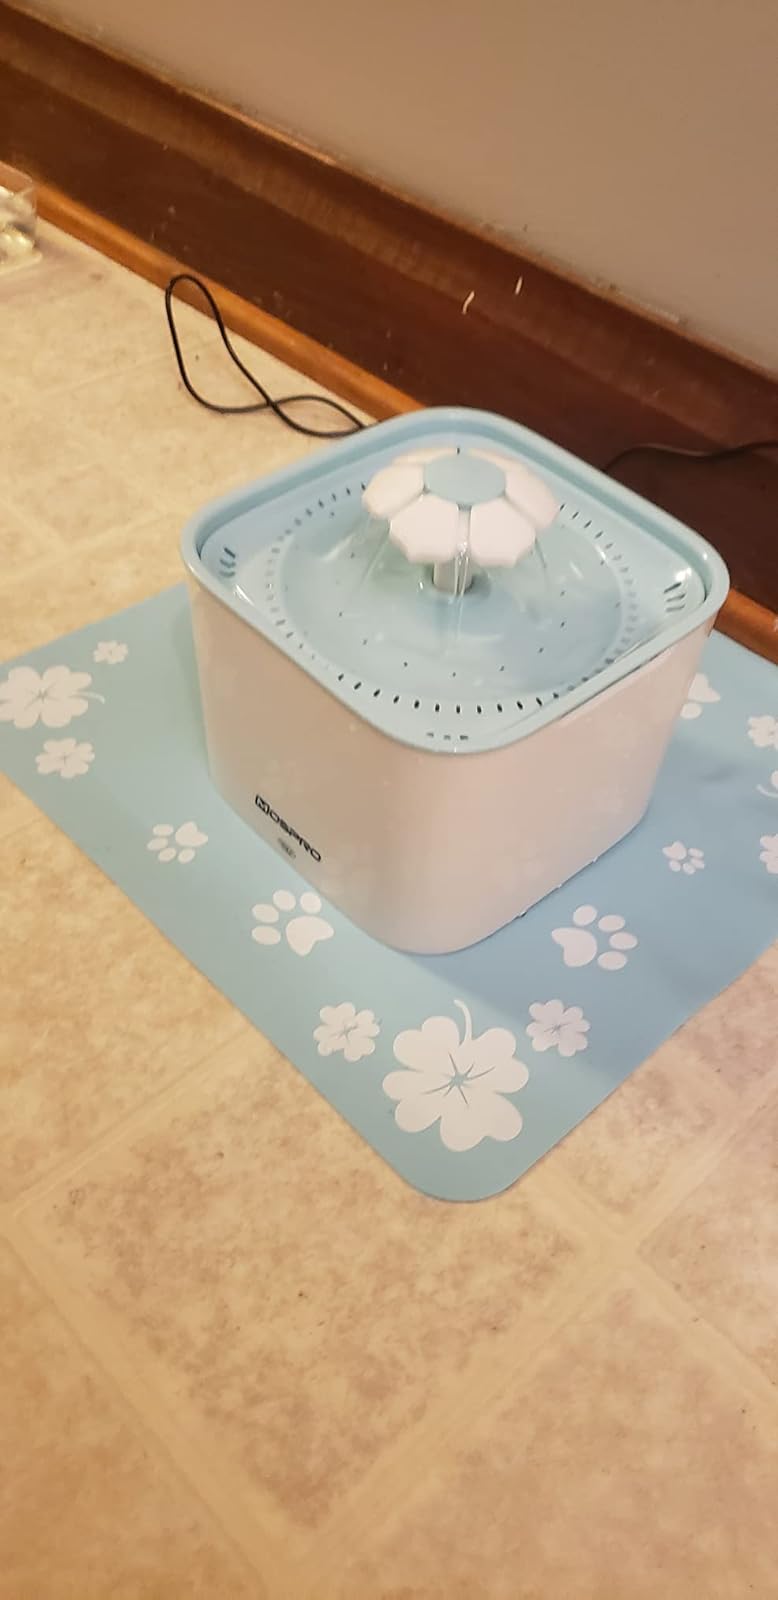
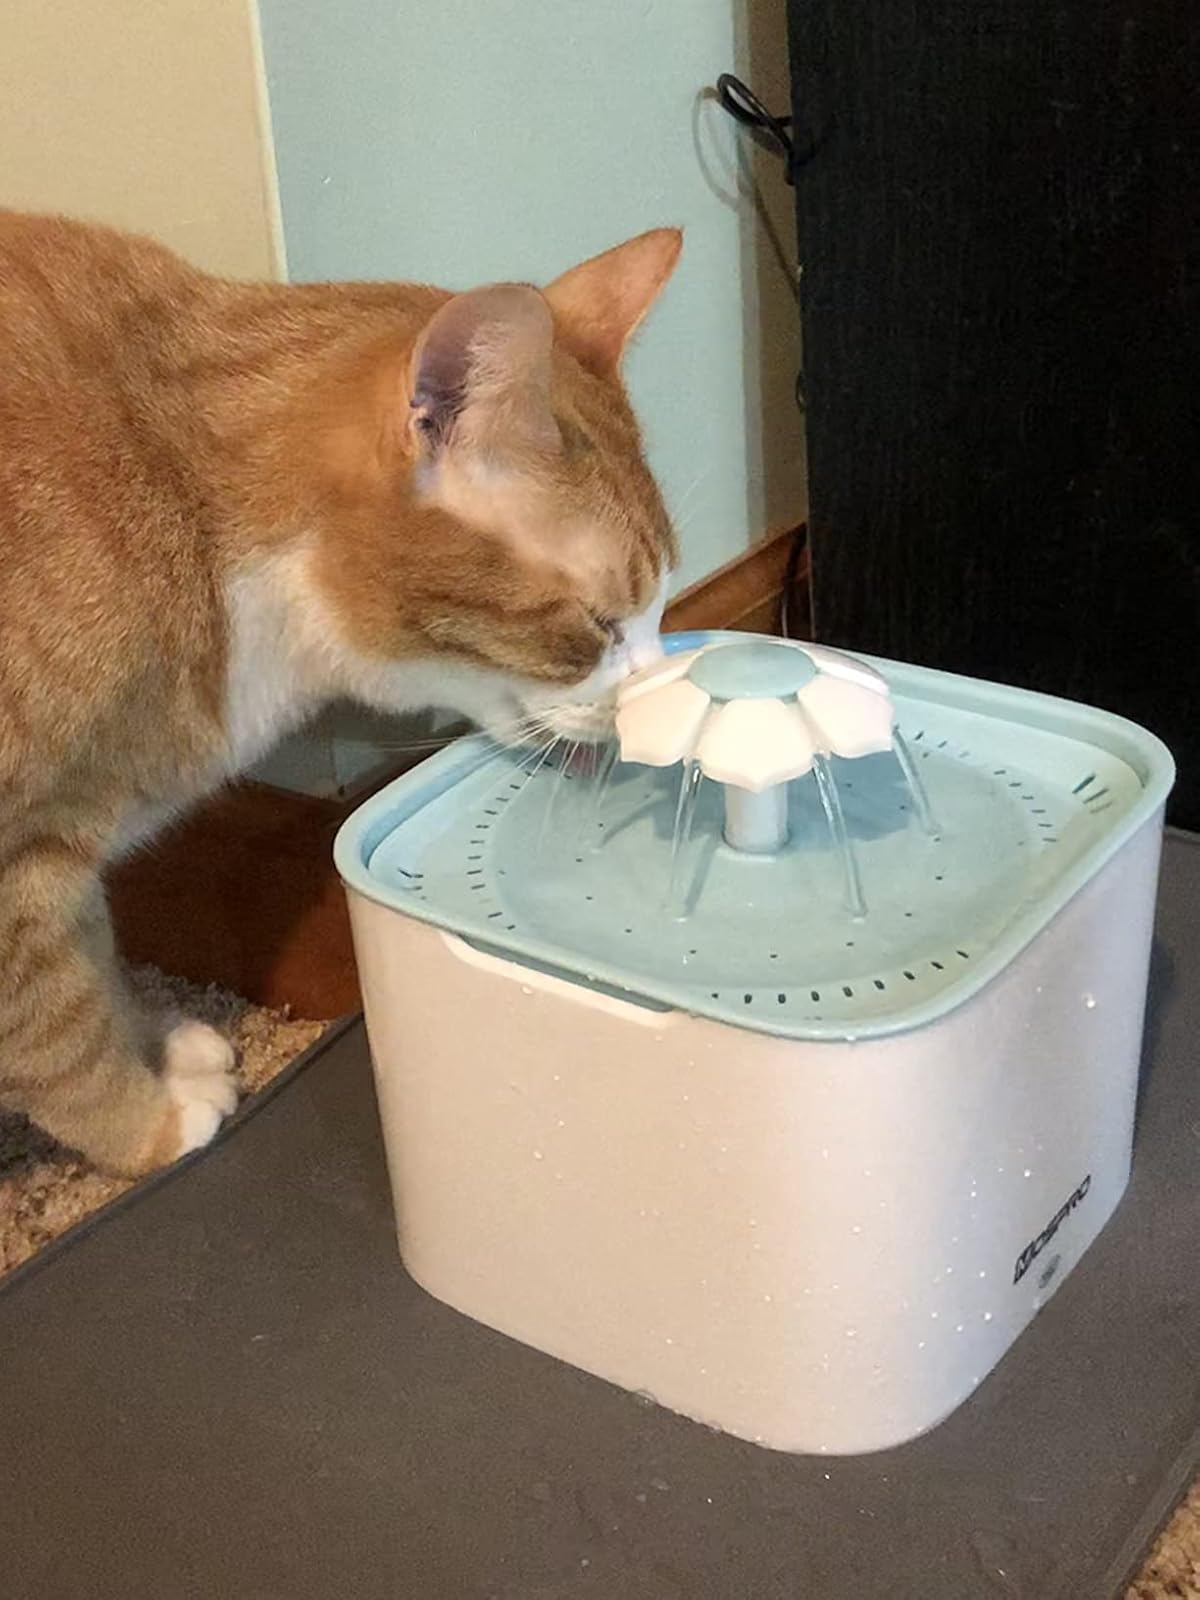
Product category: items_bowl
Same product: yes